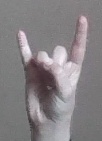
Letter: la